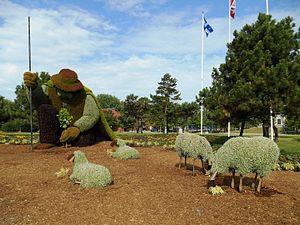
La mosaïculture L'Homme qui plantait des arbres, inspirée des dessins de Frédéric Back, au parc des Faubourgs, à Montréal.
La mosaïculture est l'art de composer des massifs fleuris en associant certaines couleurs de floraisons et formes de feuillage pour créer des motifs ou des textes selon un dessin préétabli. Ces tableaux colorés sont réalisés à l'aide de plantes vivantes choisies pour leurs couleurs, principalement la couleur du feuillage et de la fleur, leur homogénéïté de croissance. Cette méthode d'ornementation se pratique surtout au niveau des plate-bandes dans les jardins publics, le plus souvent en deux dimensions, mais aussi en trois dimensions, donnant lieu alors à de véritables sculptures végétales. Une mode très répandue à la fin du XIXᵉ siècle est la création de « corbeilles », massifs floraux de forme géométrique courbe au profil bombé qui s'harmonise au vallonnement des pelouses, à la courbe des allées. Un décor traditionnel de corbeille est la reproduction de blason, de nom des villes ou d'horloge fleurie.